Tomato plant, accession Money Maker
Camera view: vertical (180 deg); turntable rotation: 330 degrees
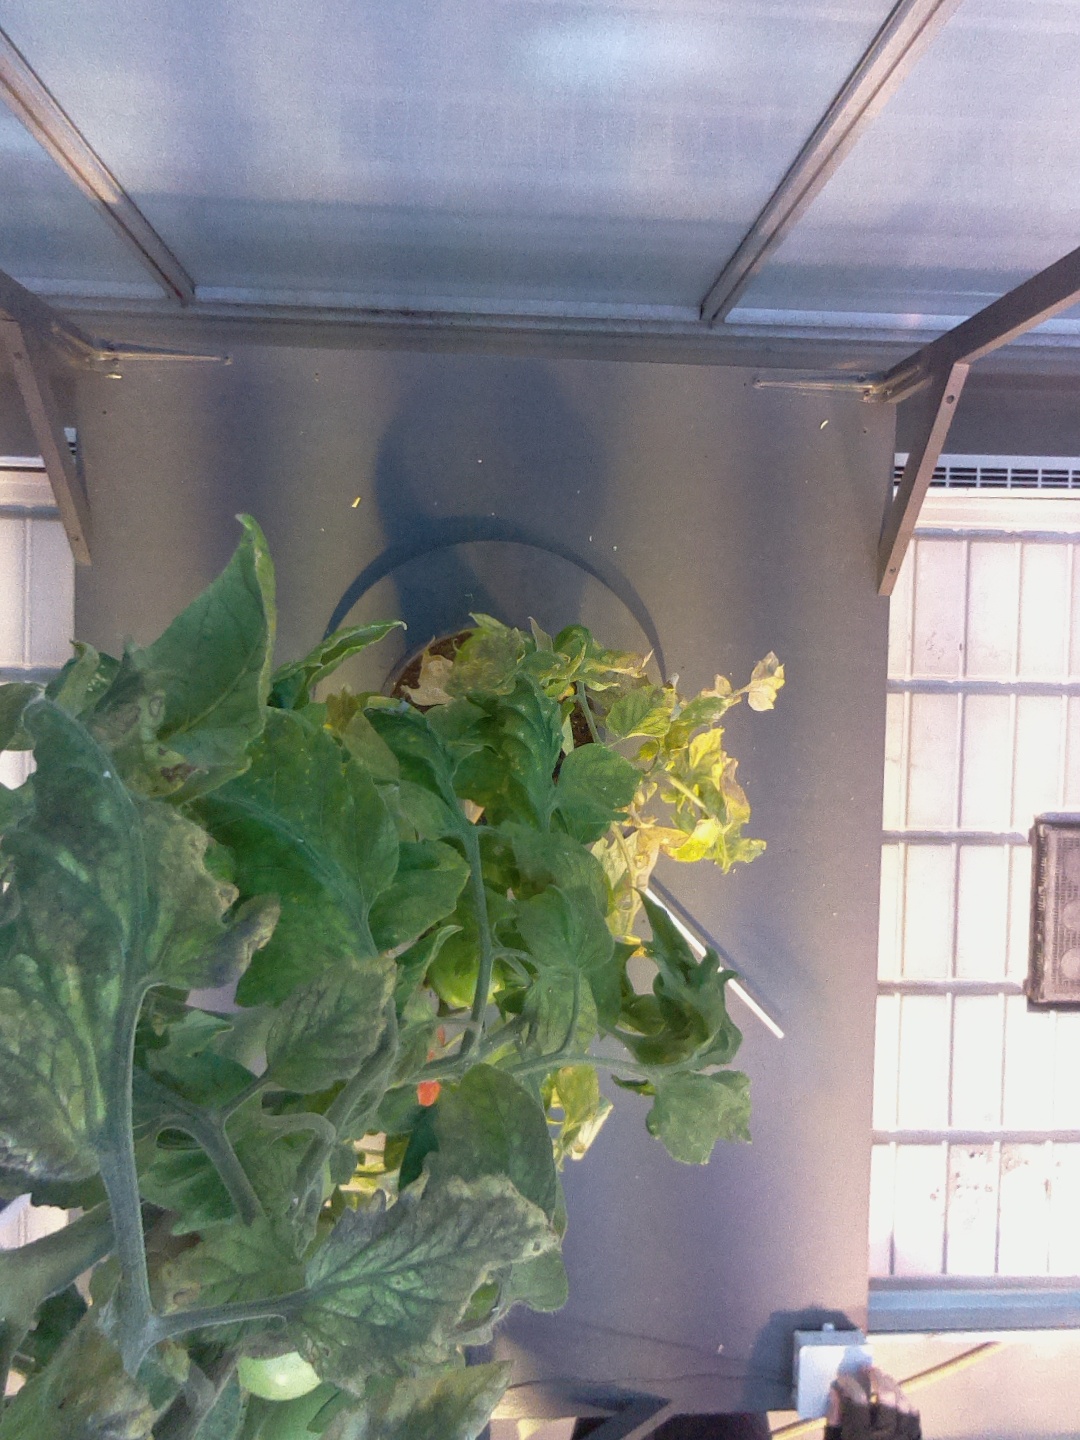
BBCH growth stage 81: 10%-20% of fruits show typical fully ripe color